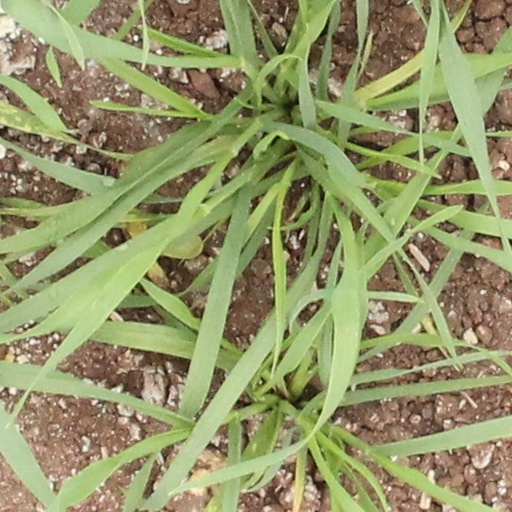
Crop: wheat